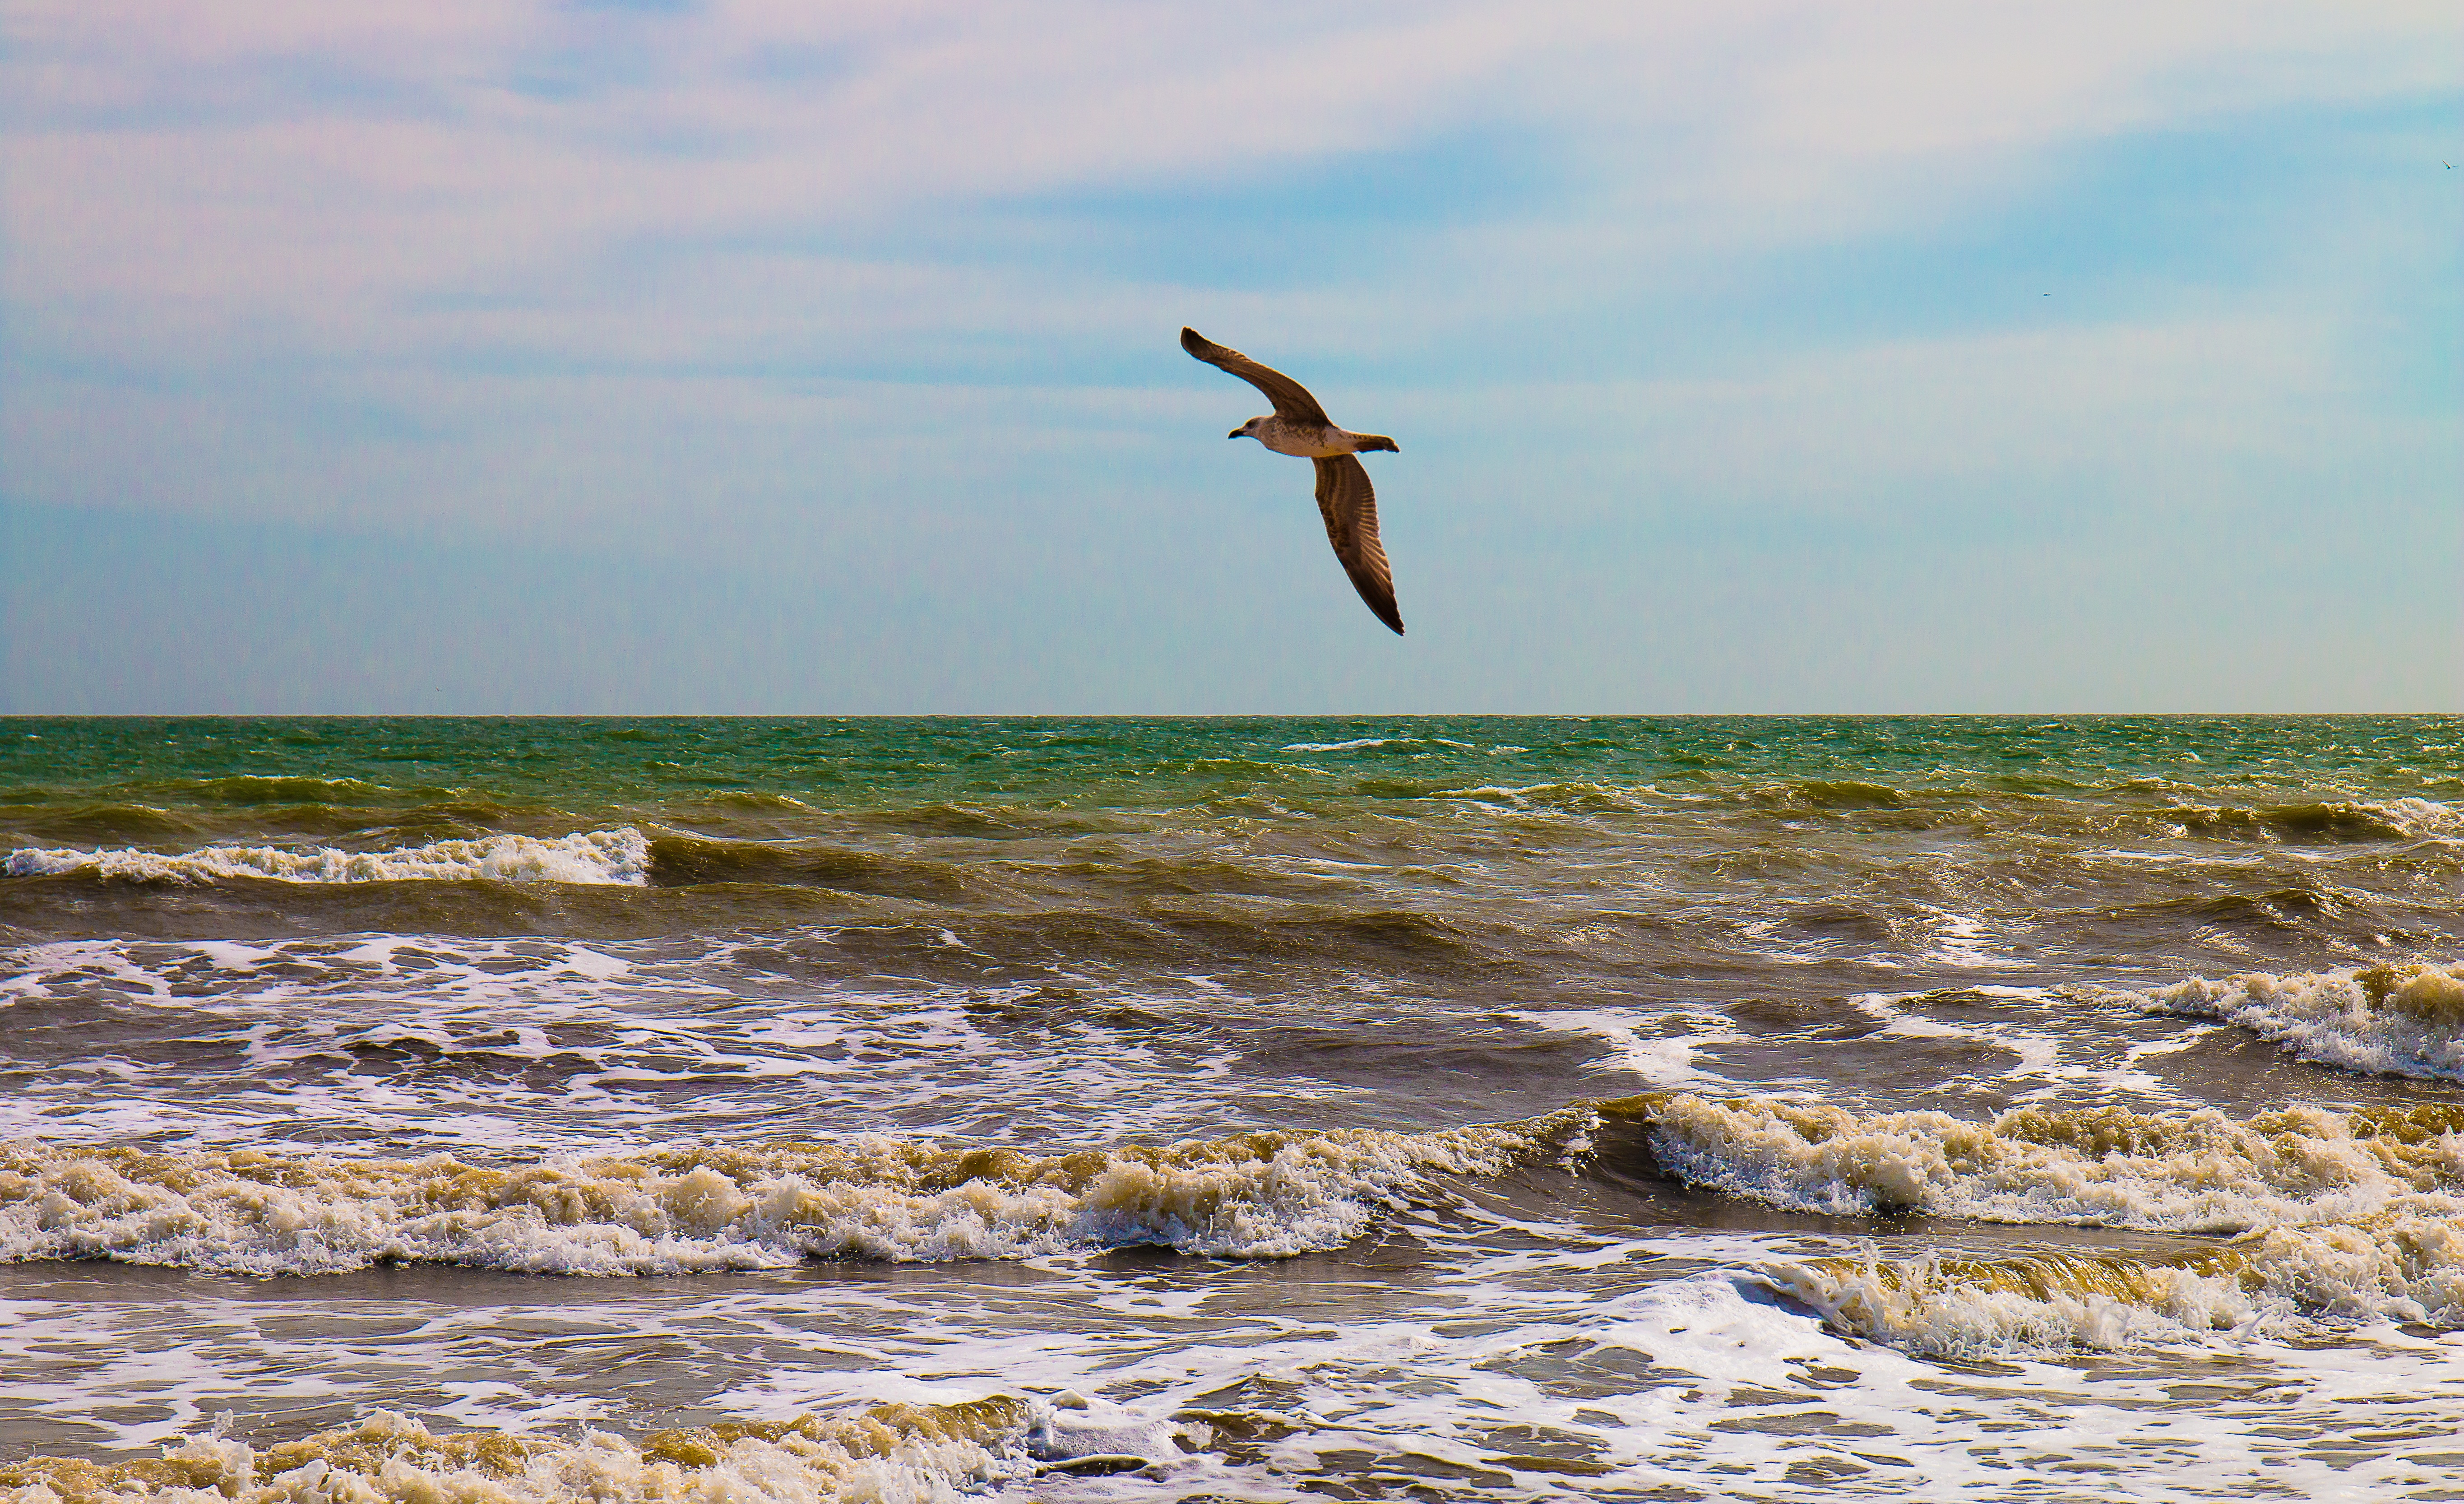
beach, sea, coast, water, ocean, bird, sky, shore, wave, wind, seabird, seagull, summer, gull, flight, body of water, gulls, charadriiformes, bird against sky, wind wave